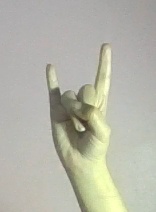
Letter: la